Jules Goux

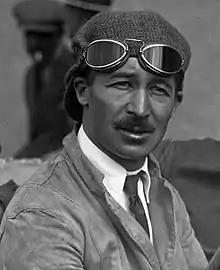
Goux in 1921

Jules Eugène Goux (6 April 1885 – 6 March 1965) was a French racing driver and Grand Prix motor racing champion. He was notable for being the first European driver to win the Indianapolis 500.